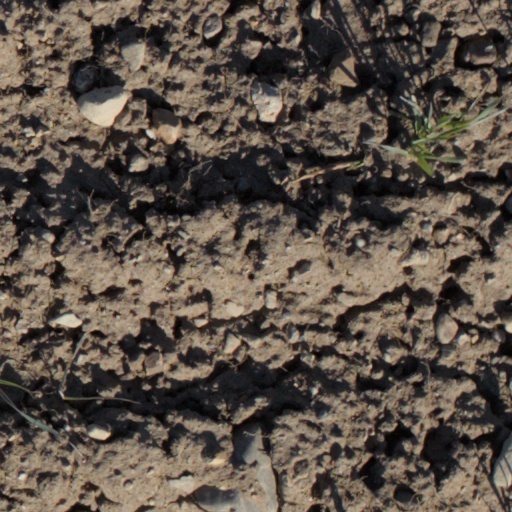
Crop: wheat